1997 DeVilbiss 400

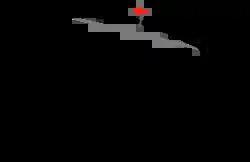
The layout of Michigan International Speedway, the venue where the race was held.

The race was held at Michigan International Speedway, a two-mile (3.2 km) moderate-banked D-shaped speedway located in Brooklyn, Michigan. The track is used primarily for NASCAR events. It is known as a "sister track" to Texas World Speedway as MIS's oval design was a direct basis of TWS, with moderate modifications to the banking in the corners, and was used as the basis of Auto Club Speedway. The track is owned by International Speedway Corporation. Michigan International Speedway is recognized as one of motorsports' premier facilities because of its wide racing surface and high banking (by open-wheel standards; the 18-degree banking is modest by stock car standards).